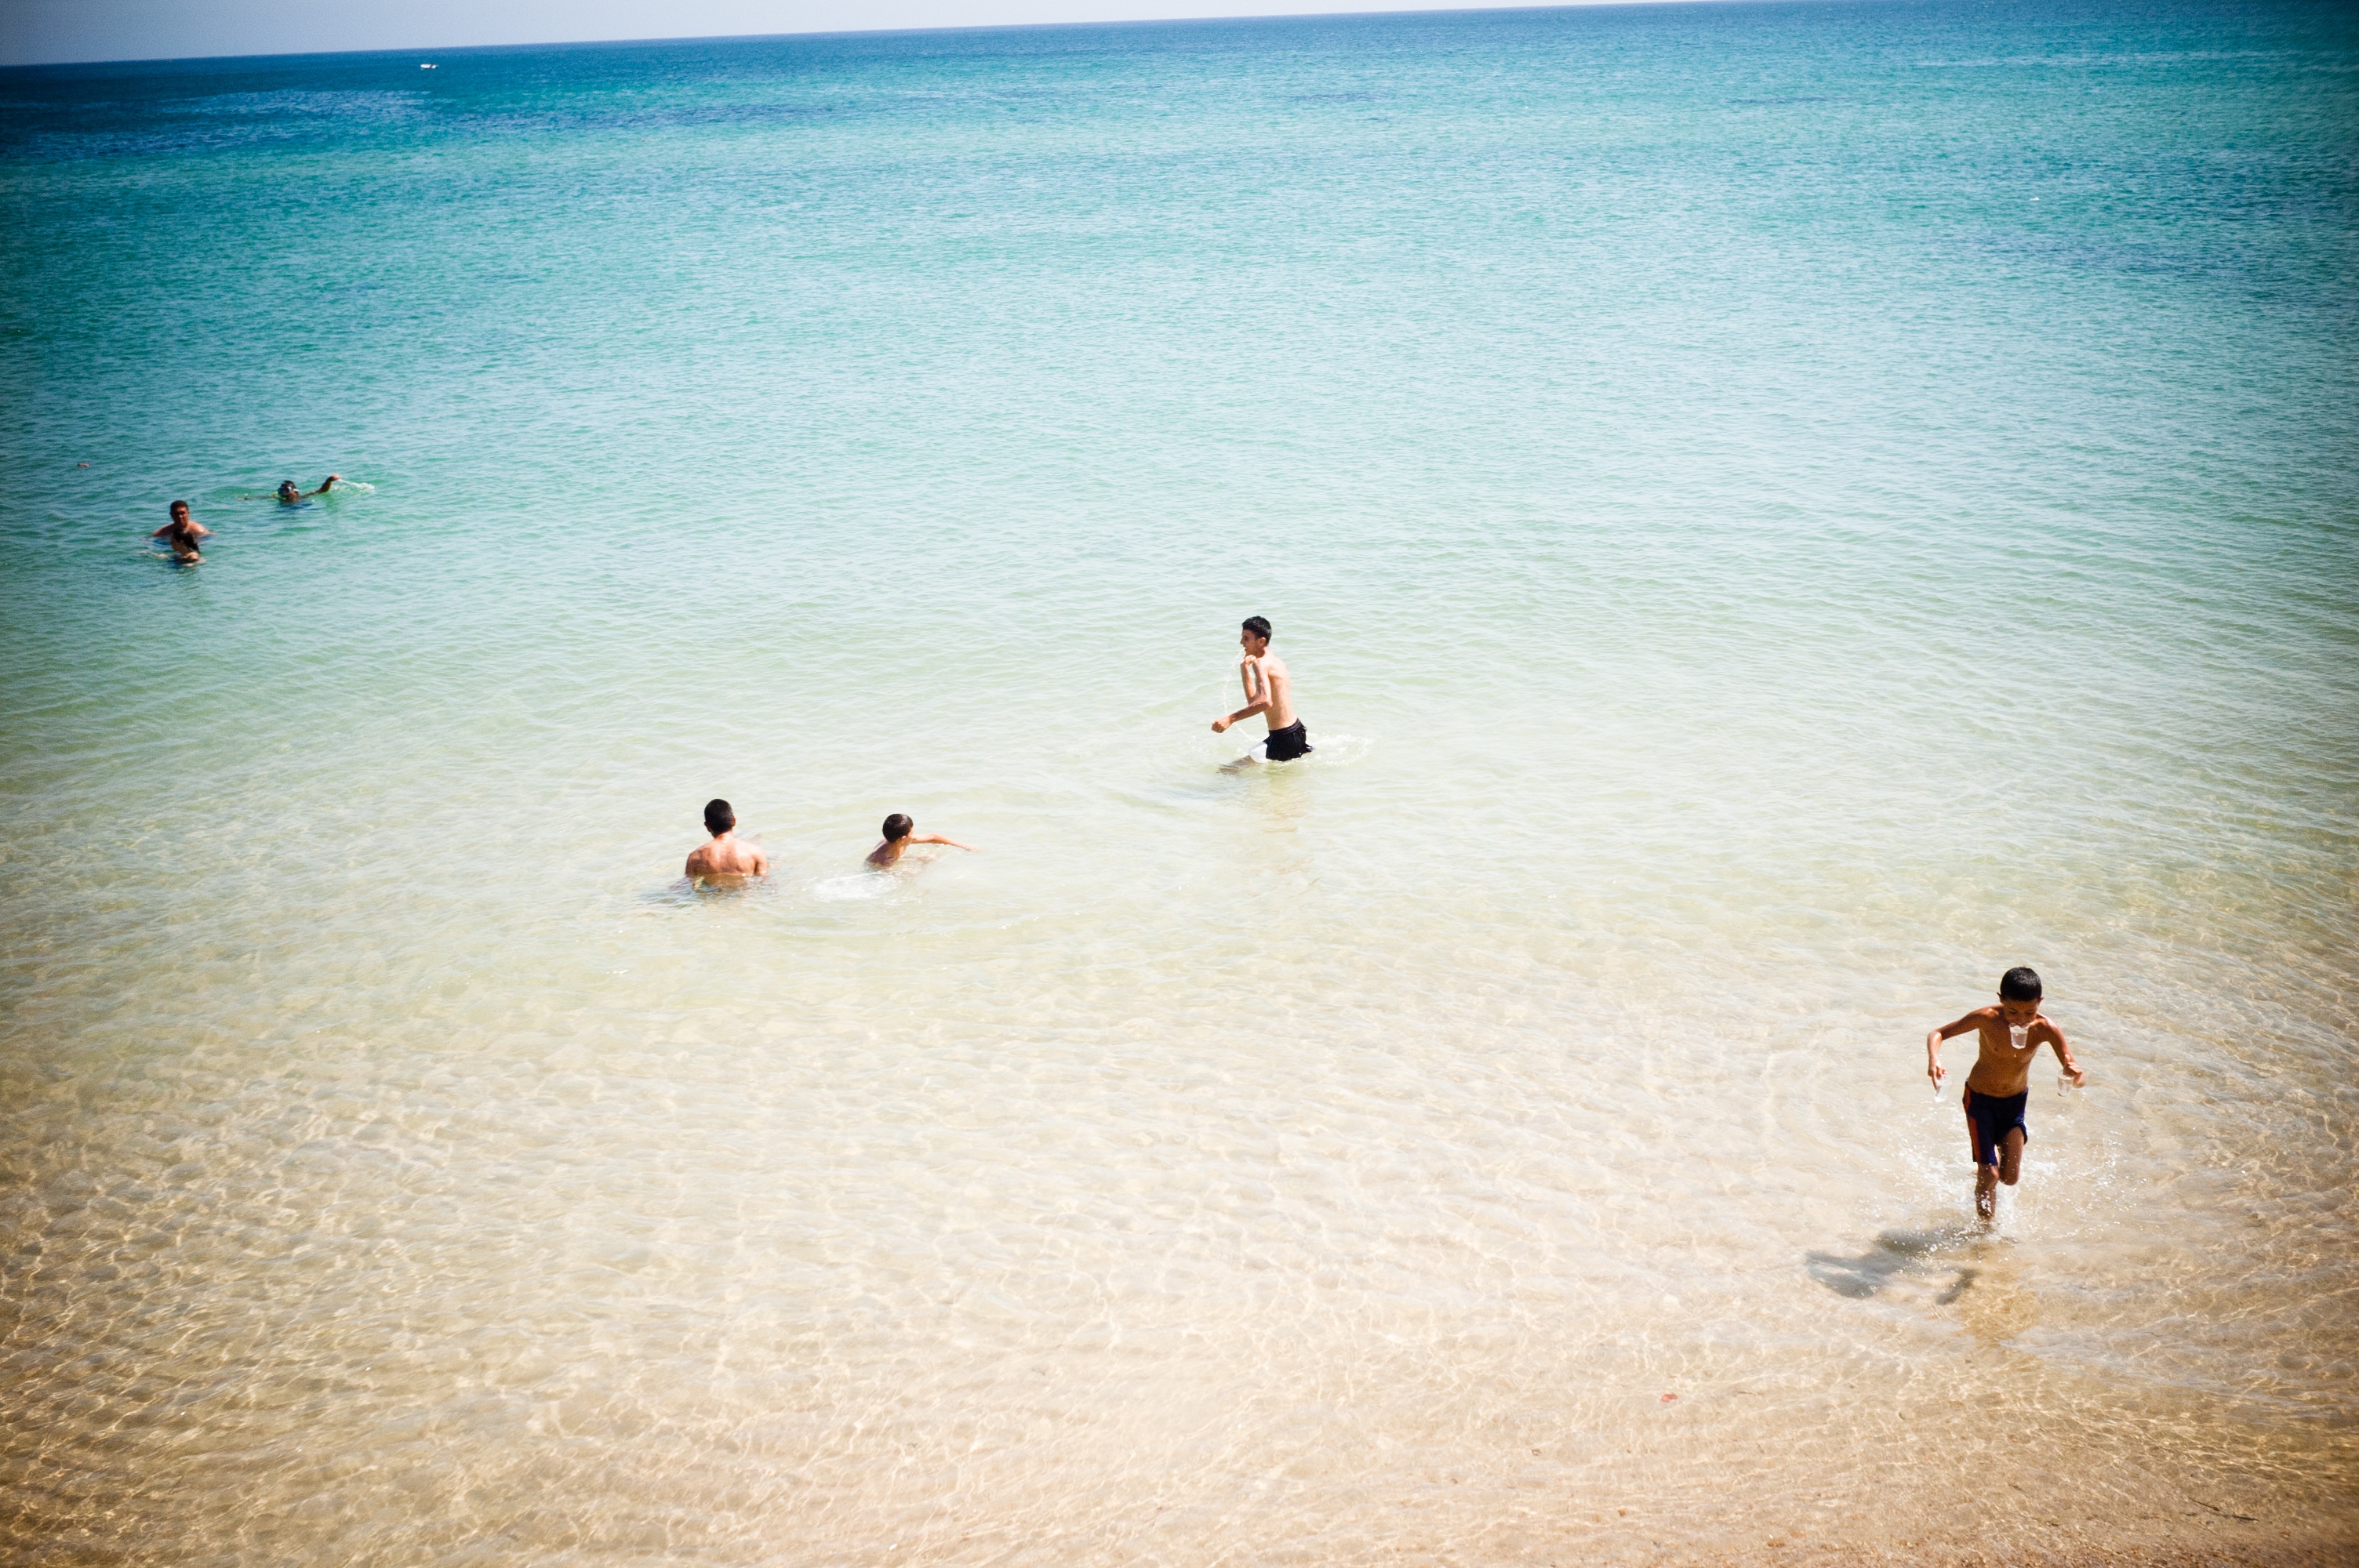
beach, sea, coast, water, sand, ocean, shore, wave, vacation, bay, body of water